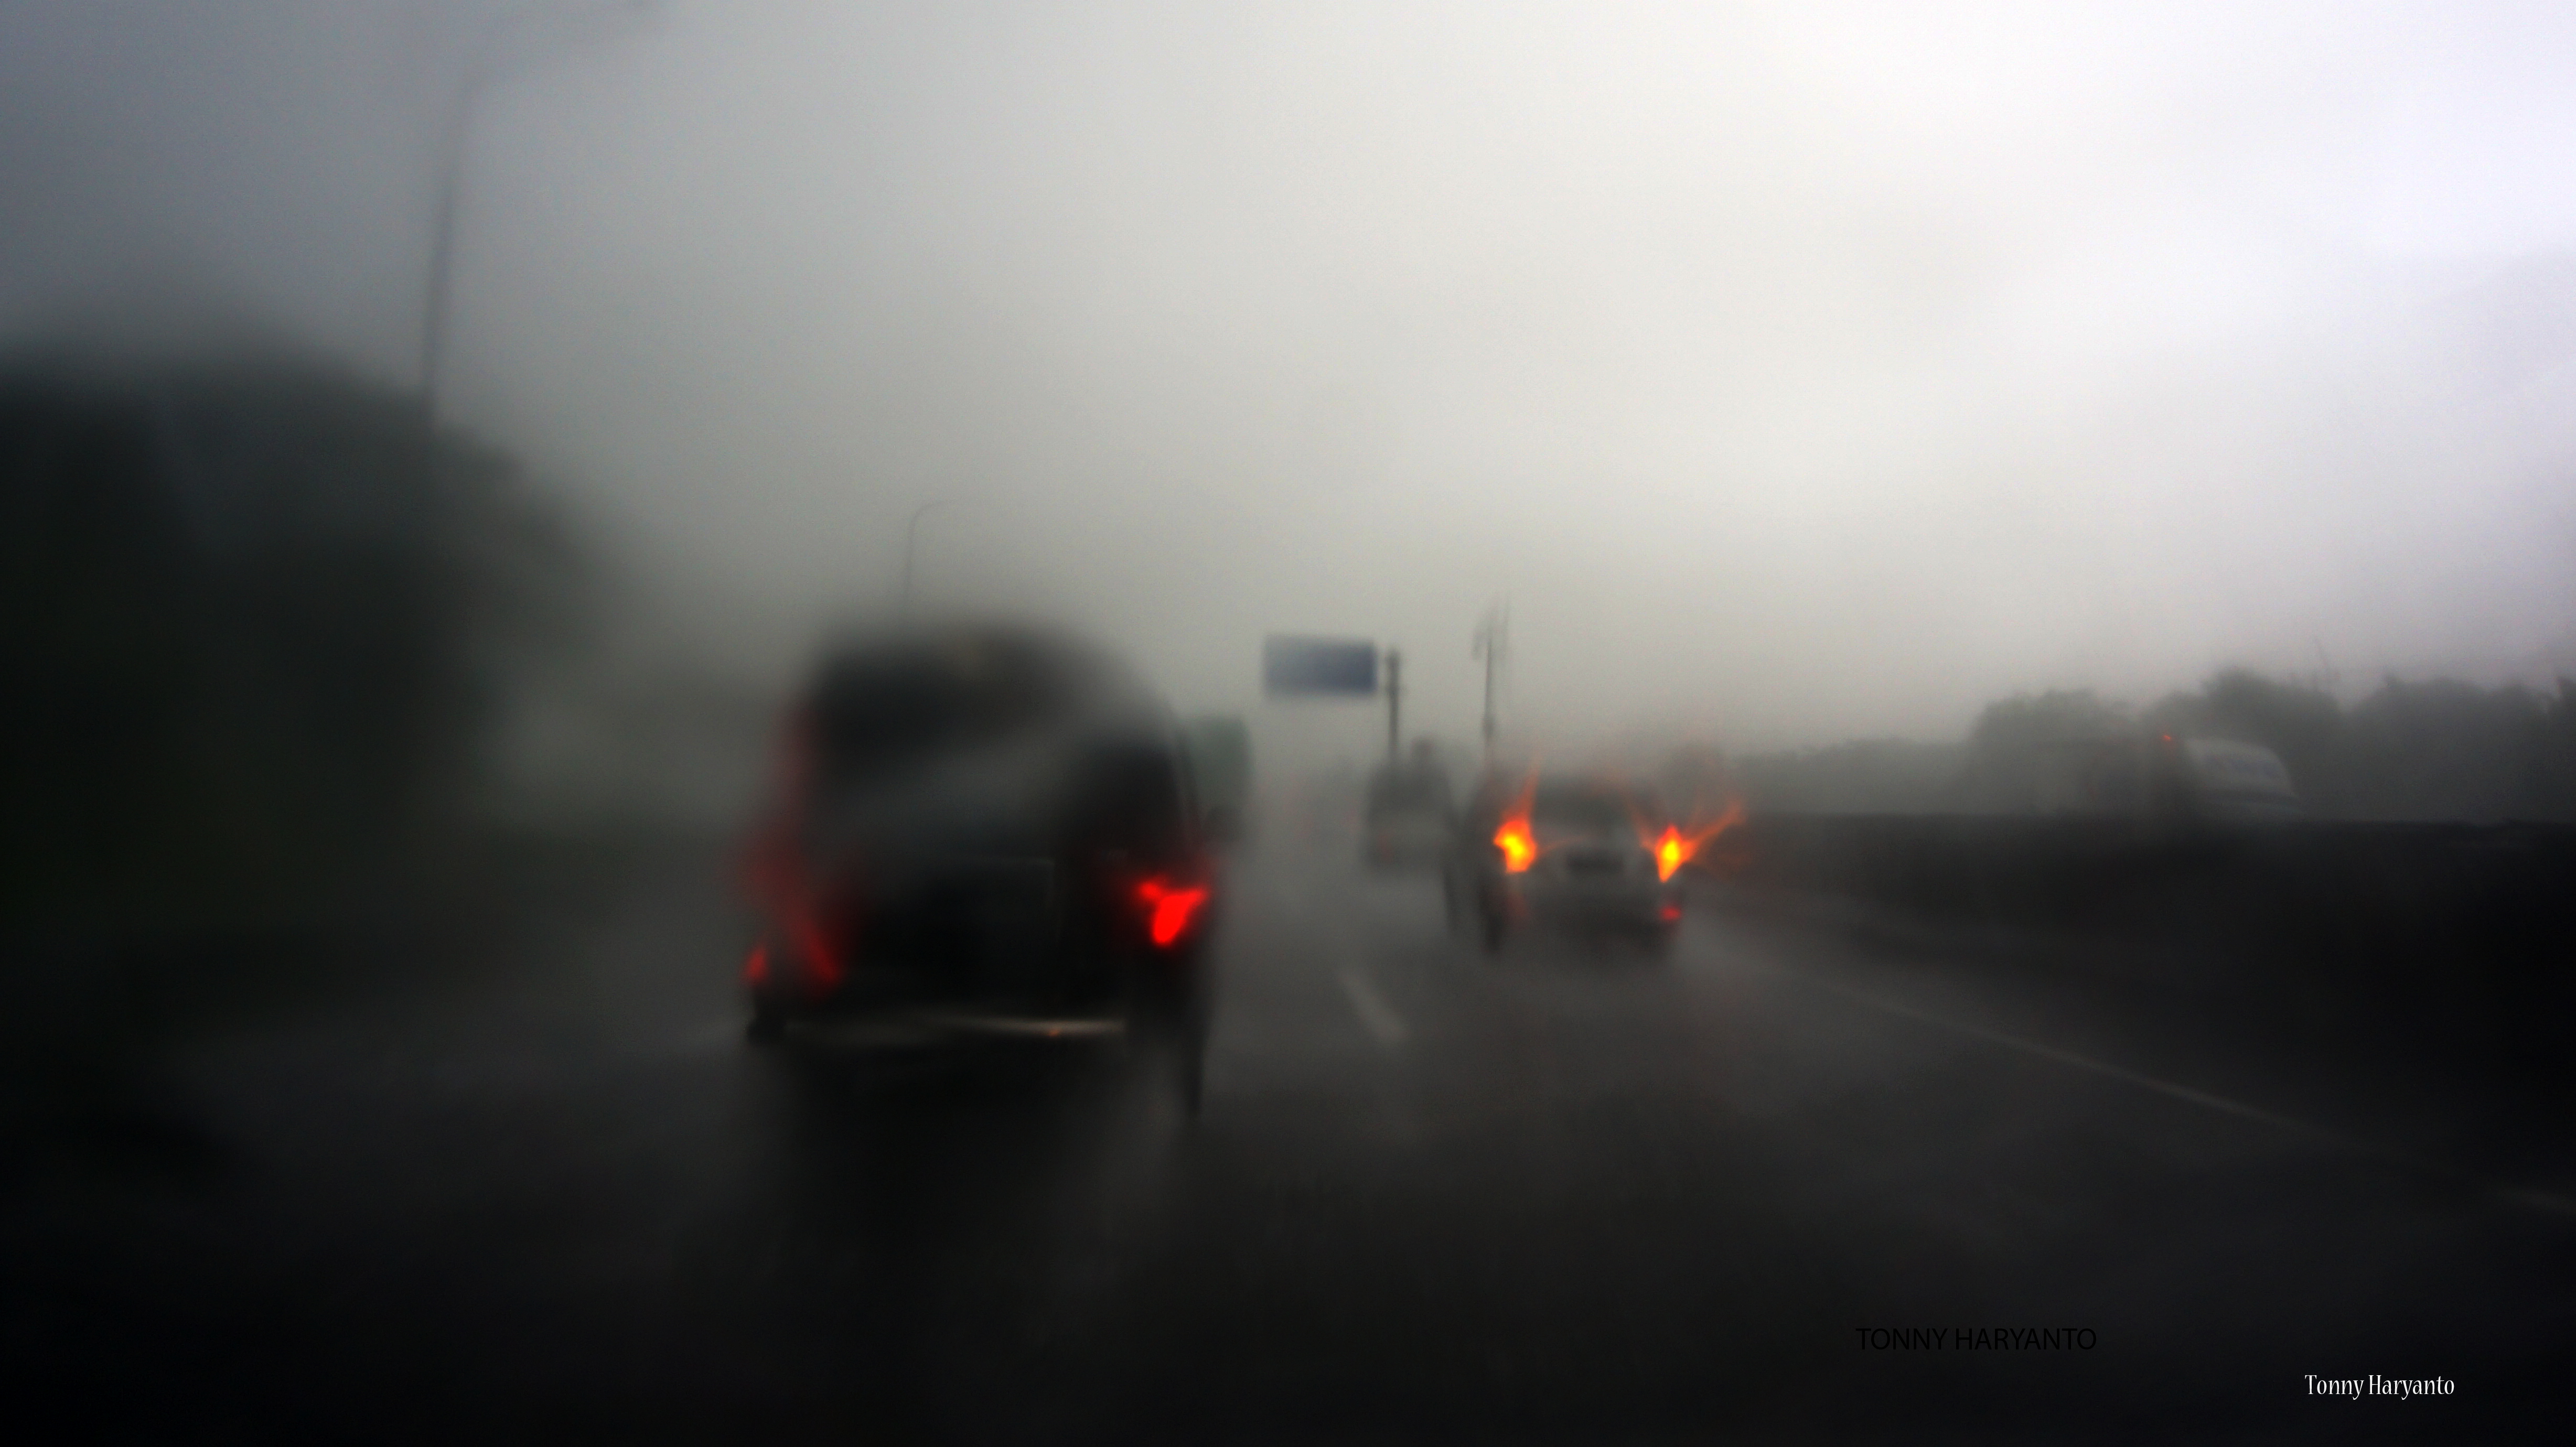
hazy, rainy, lights, blur, speed, car, indoor, track, road, toll, land vehicle, vehicle, sky, automotive lighting, cloud, fog, automotive mirror, motor vehicle, water, road surface, Automotive side view mirror, asphalt, mode of transport, atmospheric phenomenon, automotive exterior, auto part, geological phenomenon, drizzle, event, windshield, automotive window part, windscreen wiper, precipitation, mist, automotive design, haze, landscape, highway, lane, headlamp, automotive tire, freeway, evening, darkness, road trip, street, winter, rear view mirror, glass, traffic, driving, pollution, travel, luxury vehicle, wind, night, transport, tree